TASMAC

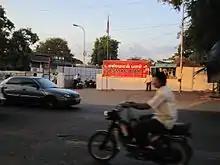
A TASMAC Bar in Coimbatore

TASMAC is wholly owned by the government of Tamil Nadu, coming under the purview of the Ministry of Prohibition and Excise. Its headquarters is situated at the CMDA towers in Egmore, Chennai. It is governed by a board whose members belong to the Indian Administrative Service (IAS). The company organisation is divided territorially into five regions- Chennai, Coimbatore, Madurai, Trichy and Salem each under a regional manager. These regions are further divided into 33 districts run by district managers. As of 2010, the company has around 30,000 employees and operates about 6800 retail liquor outlets throughout the state. Employees of TASMAC are not considered as government employees and are not entitled to the benefits and legal rights (like statutory pay, paid holidays and an 8-hour workday) of other employees of the state. The retail outlets do not have individual names. Instead they are named as "TASMAC Shop XXX", where XXX stands for the outlet number. They are popularly referred to as "wine shops", though they sell other kinds of liquor as well. About half the outlets have bars attached to them.